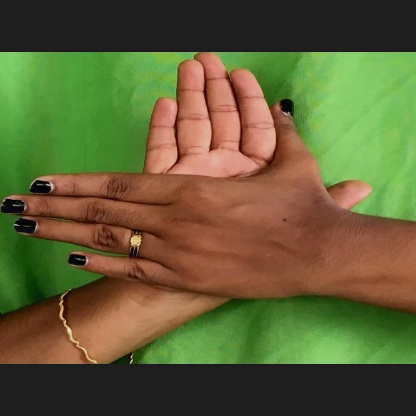
Mudra: Chakra